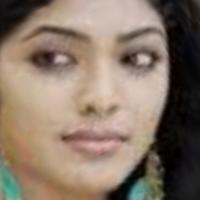
Age group: age 11-20